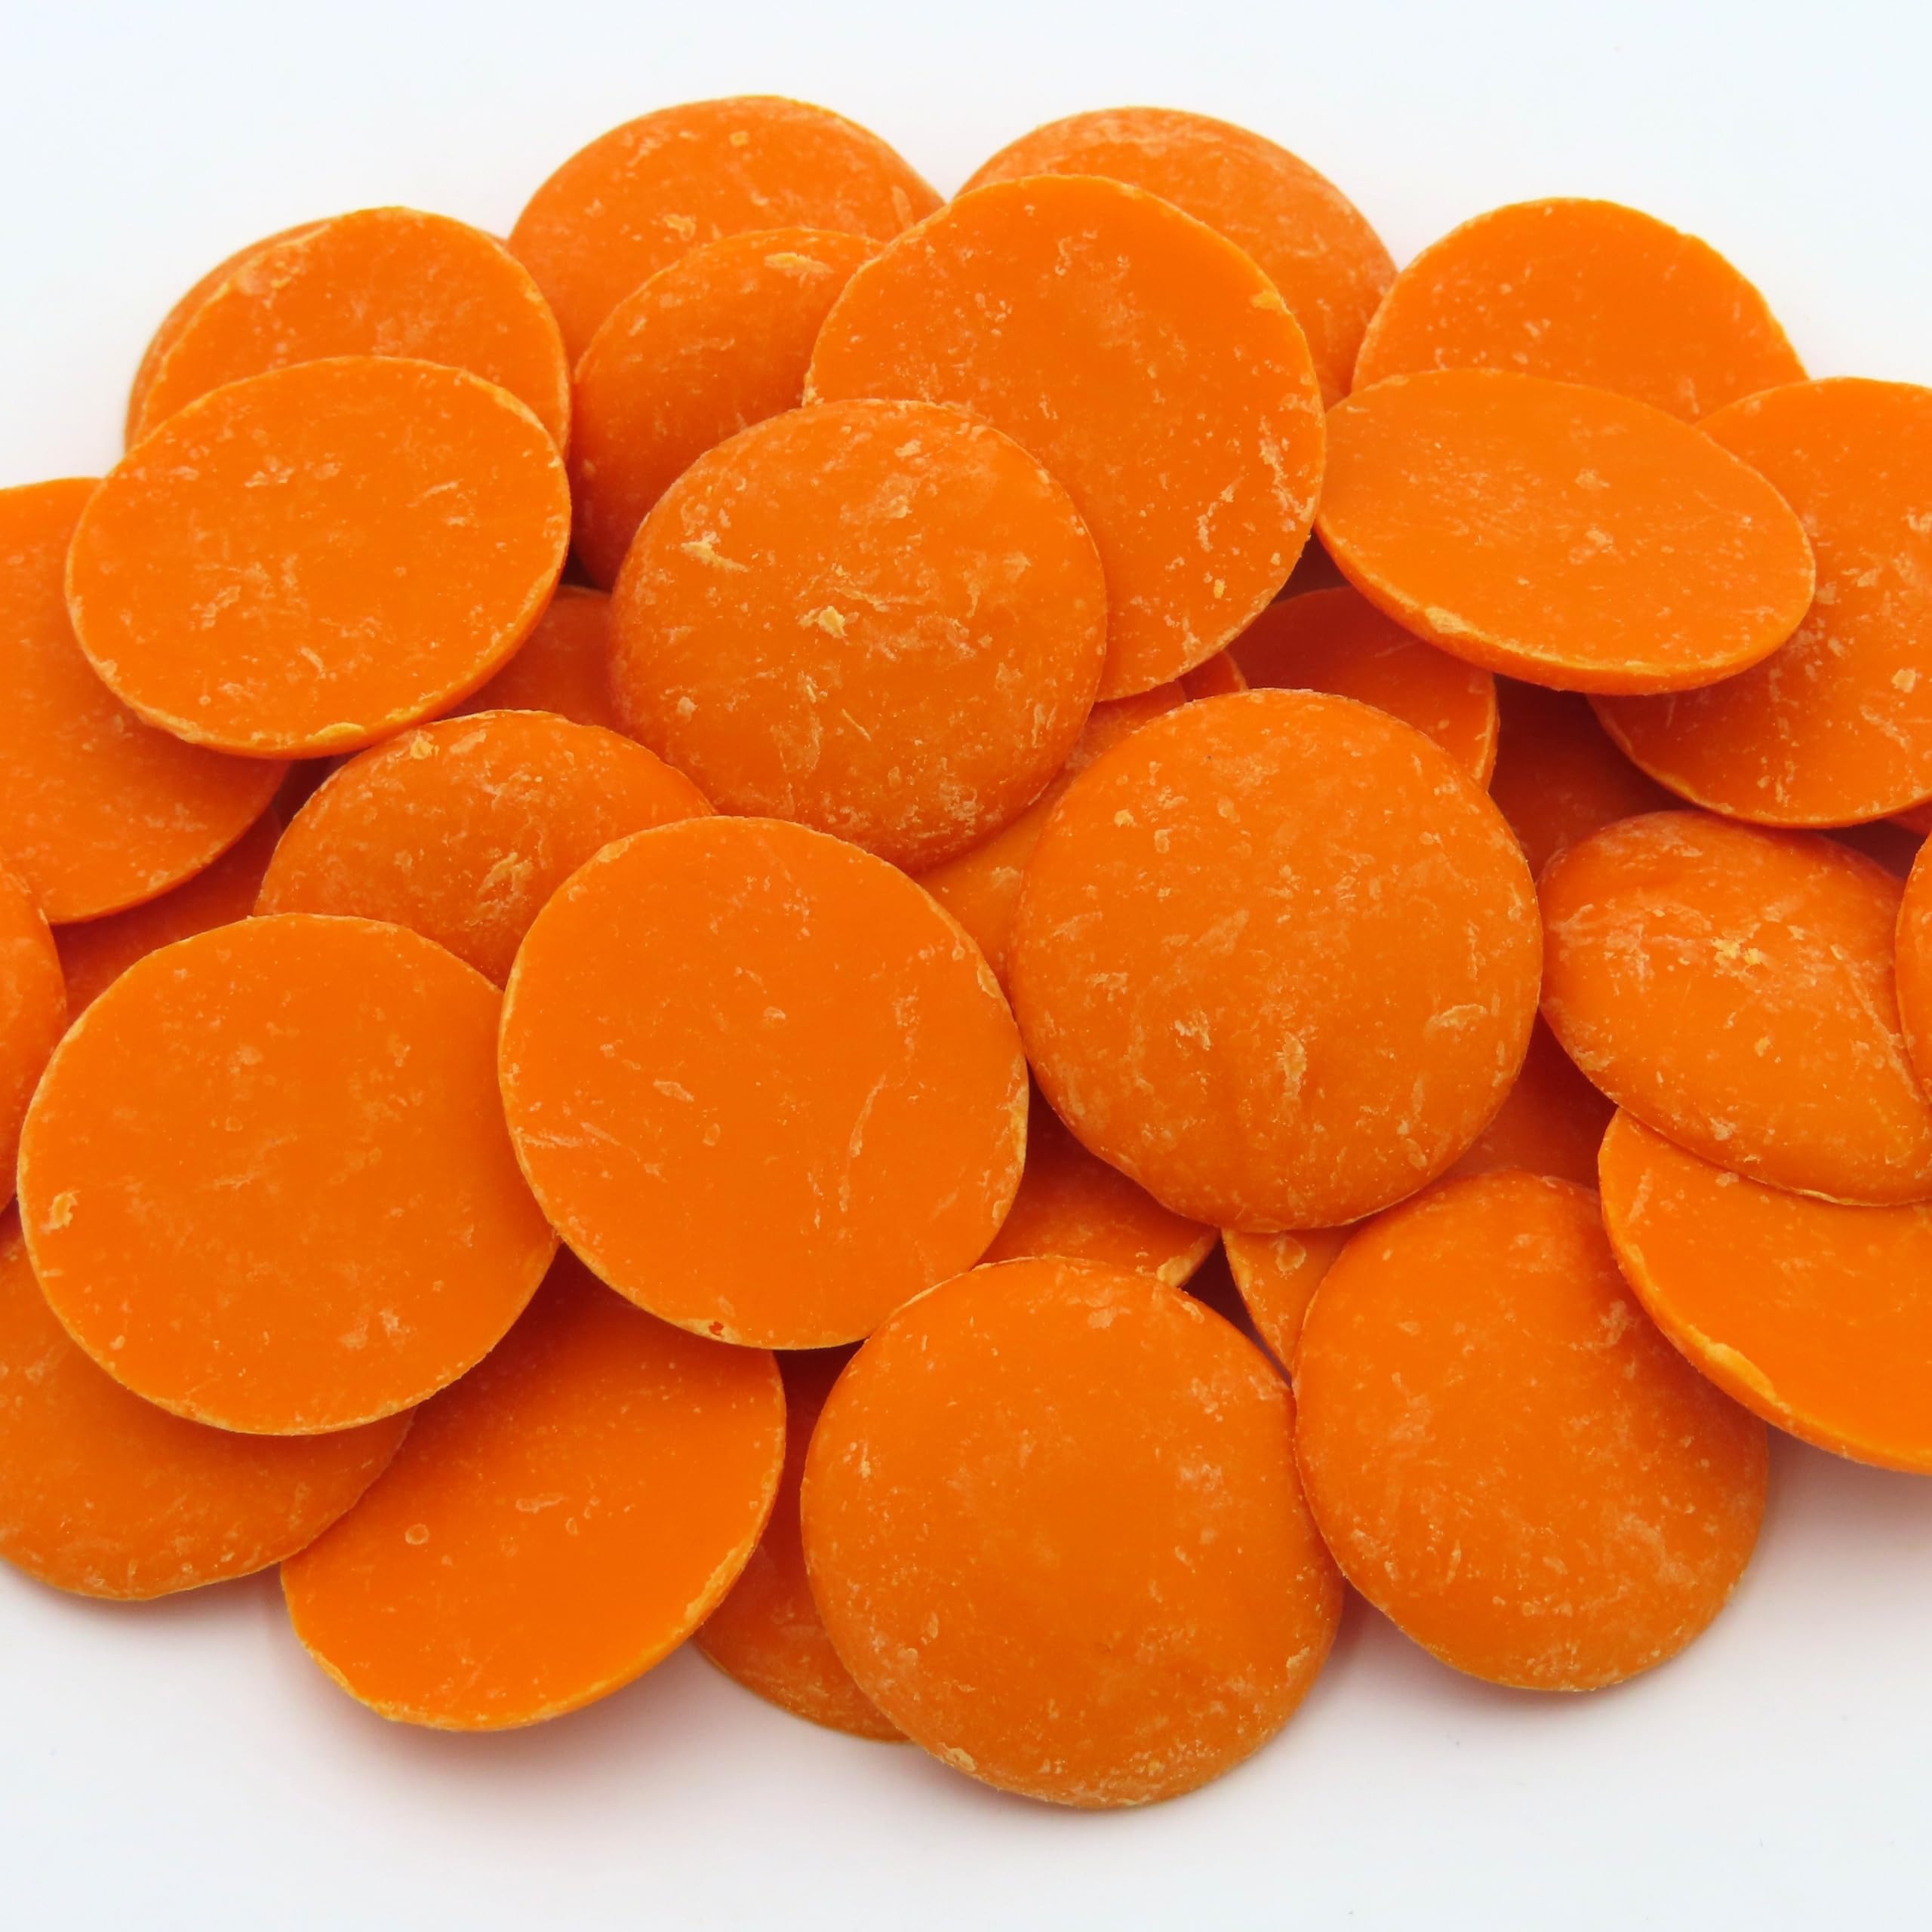
Item Name: Merckens Coating Wafers, Orange Color, 5 Pound Package, Melting Chocolate
Bullet Point 1: Sweet orange chocolate melting wafers
Bullet Point 2: High quality melting chocolate
Bullet Point 3: Rich and creamy
Bullet Point 4: Insulated Packaging for Warm Weather Shipping
Product Description: Merckens Melting Wafers Orange bring the warmth of a tropical sunrise to your confections. Their vibrant hue and sweet vanilla flavor make them perfect for summer treats. Whether you’re coating cake pops, drizzling over cookies, or creating citrus-flavored candies, these wafers add a burst of sunshine to your kitchen. Get these fun chocolate melting wafers at Beulah’s Candyland!
Value: 80.0
Unit: Ounce

Price: 33.7